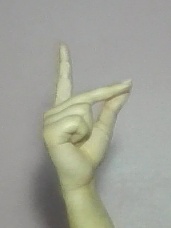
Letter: ta